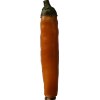
Label: pepper